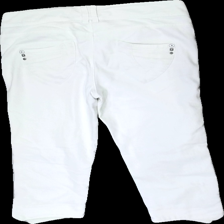
View: back
Type: Trousers
Category: Ladies
Brand: Kappahl
Colors: White
Material: 80% cott 50% poly
Cut: Cropped
Size: 42
Season: All
Stains: Minor
Price range: <50
Recommended usage: Reuse